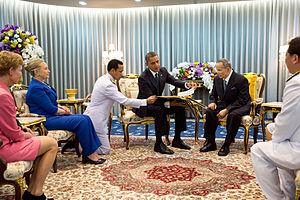
L'Hôpital Siriraj est l'hôpital public le plus ancien et le plus grand de Thaïlande. Il est situé à Bangkok, sur la rive ouest de la Chao Phraya, en face du campus Tha Phrachan de l'Université Thammasat. Il est l'hôpital d'enseignement de la Faculté de médecine de l'hôpital de Siriraj, Université Mahidol.